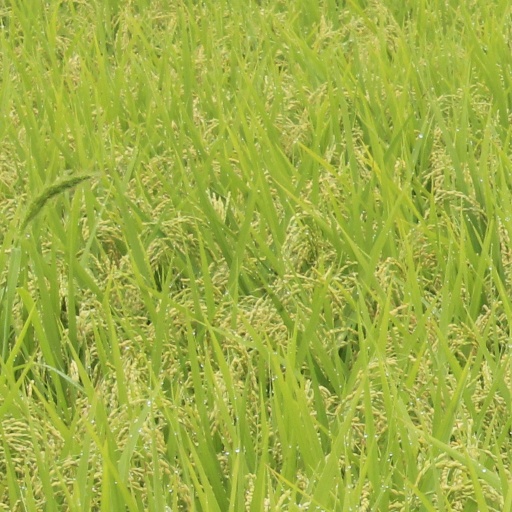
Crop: rice